Eric Vloeimans

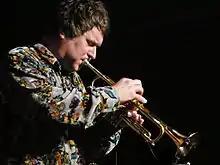
Vloeimans performing in July 2007

Although he studied classical music as a child, he became interested in jazz at the Rotterdam Academy of Music. After graduating in 1988, he moved to New York City and studied trumpet with Donald Byrd. He was a member of big bands led by Mercer Ellington and Frank Foster. In the 1990s, he recorded the album "Bitches and Fairy Tales" (1999) with Marc Johnson, Joey Baron, and John Taylor. Vloeimans has also worked with Kinan Azmeh, Michiel Borstlap, Lars Danielsson, Jimmy Haslip, Joe LaBarbera, Nguyên Lê, Ernst Reijseger, and Bugge Wesseltoft.